Solar architecture

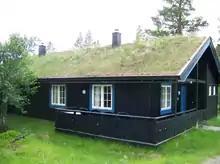
Black walled house in Norway

In Nordic countries, this is the opposite: the houses are painted in black to better absorb the irradiation heat. Basalt is an interesting material as it is naturally black and exhibits high thermal storage capacity.